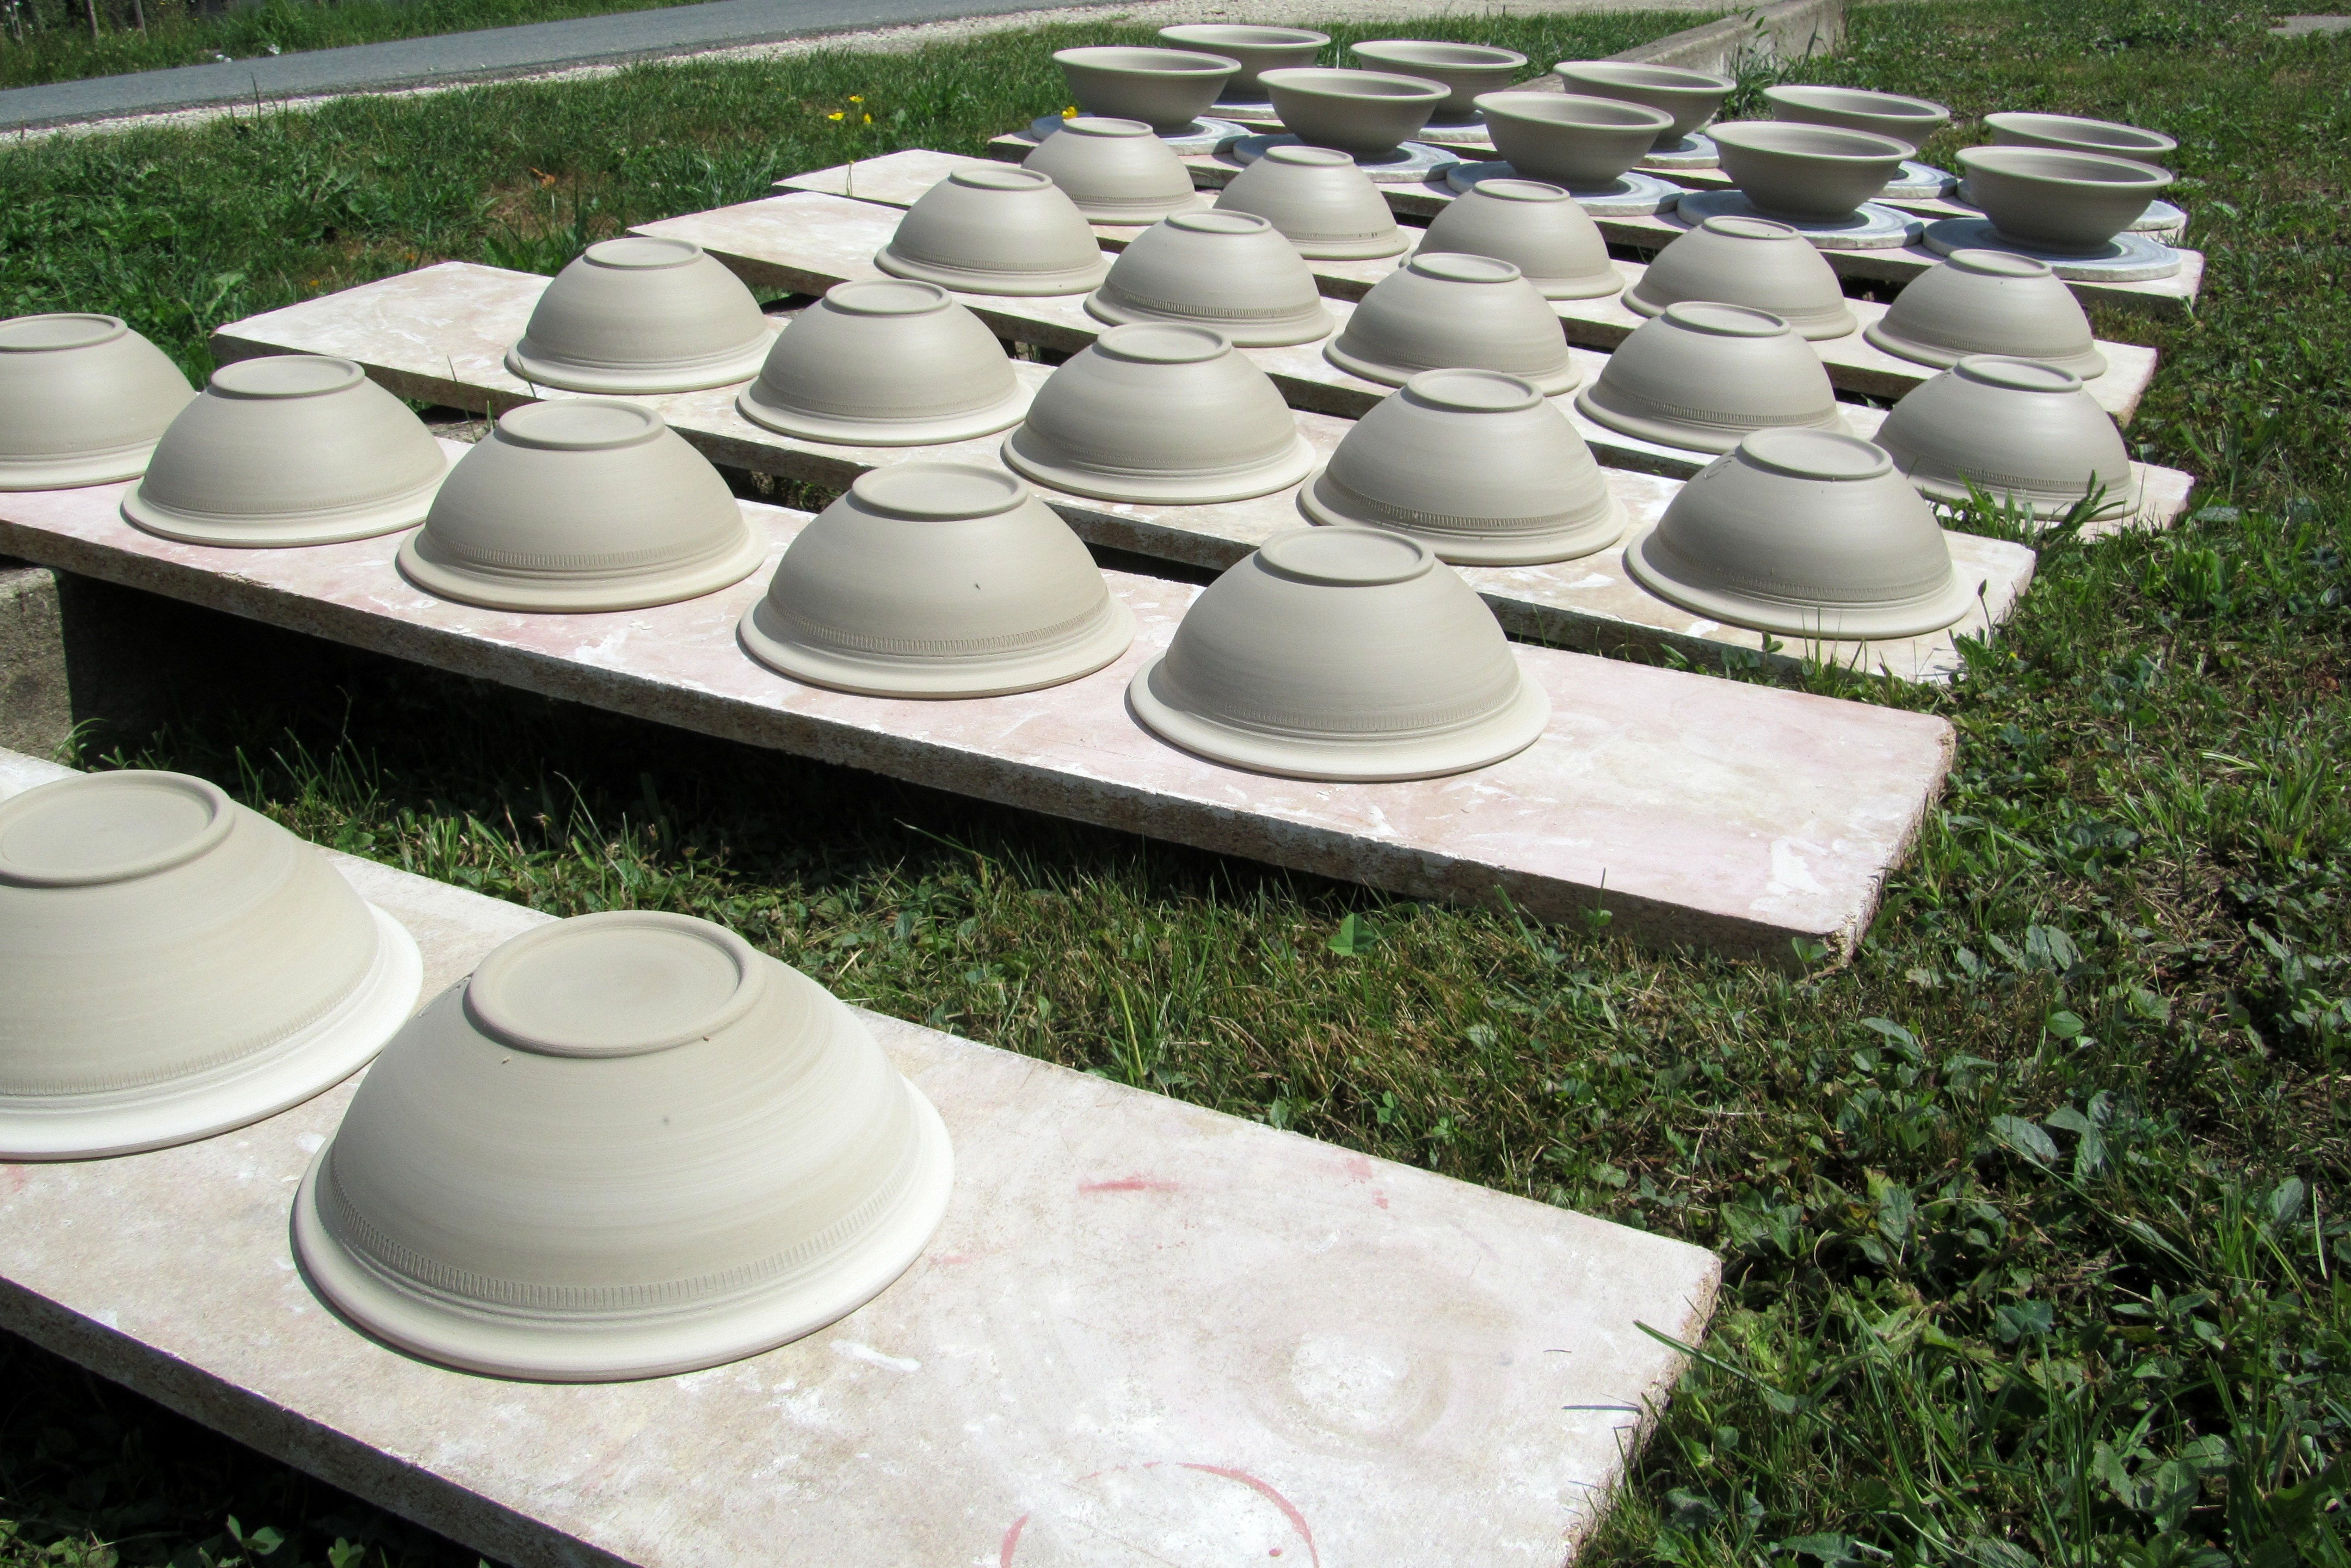
wheel, ceramic, art, kitchen utensils, clay pots, wither